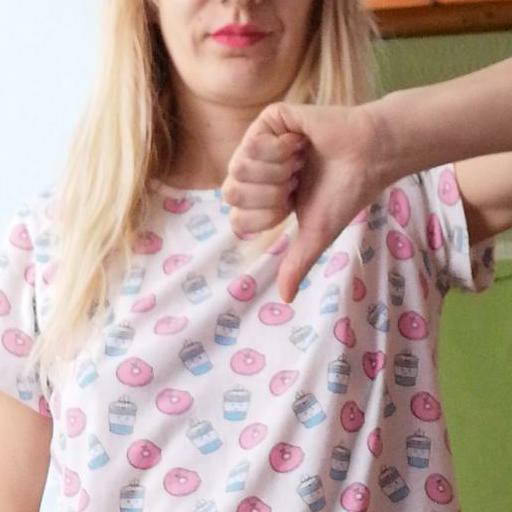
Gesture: dislike